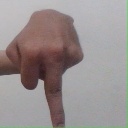
अक्षर: प